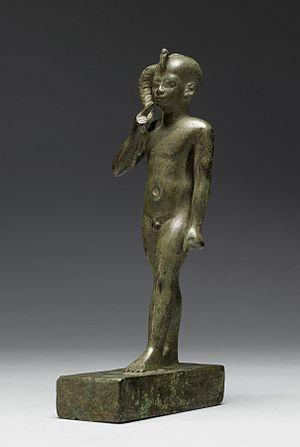
Le mythe d'Osiris est le récit religieux le plus élaboré et influent de la mythologie des Anciens Égyptiens. Il relate l'assassinat d'Osiris ainsi que ses conséquences politiques. Fils aîné de Geb et de Nout, Osiris règne sur le pays avec Isis, sa sœur et son épouse. Inventeur de l'agriculture et de la religion, son règne est bienfaisant et civilisateur. Sa vie prend tragiquement fin quand il meurt assassiné sous les coups de Seth, son frère cadet. Le meurtrier usurpe le trône et pendant ce temps, Isis restaure le corps démembré de son mari en le momifiant. Le martyre d'Osiris lui vaut de gagner le monde de l'Au-delà dont il devient le souverain et le garant suprême des lois de la Maât. Dans son nouveau royaume, son autorité s'appuie sur une armée de démons capable de gagner le monde terrestre et d'infliger des épidémies mortelles.
Horus est l'une des plus anciennes divinités égyptiennes. Les représentations les plus communes le dépeignent comme un faucon couronné du pschent ou comme un homme hiéracocéphale. Son nom signifie « le Lointain » en référence au vol majestueux du rapace. Son culte remonte à la préhistoire égyptienne. La plus ancienne cité à s'être placée sous son patronage semble être Nekhen, la « Ville du Faucon ». Dès les origines, Horus se trouve étroitement associé à la monarchie pharaonique en tant que dieu protecteur et dynastique. Les Suivants d’Horus sont ainsi les premiers souverains à s'être placés sous son obédience. Aux débuts de l’époque historique, le faucon sacré figure sur la palette du roi Narmer et, dès lors, sera constamment associé au pouvoir royal.